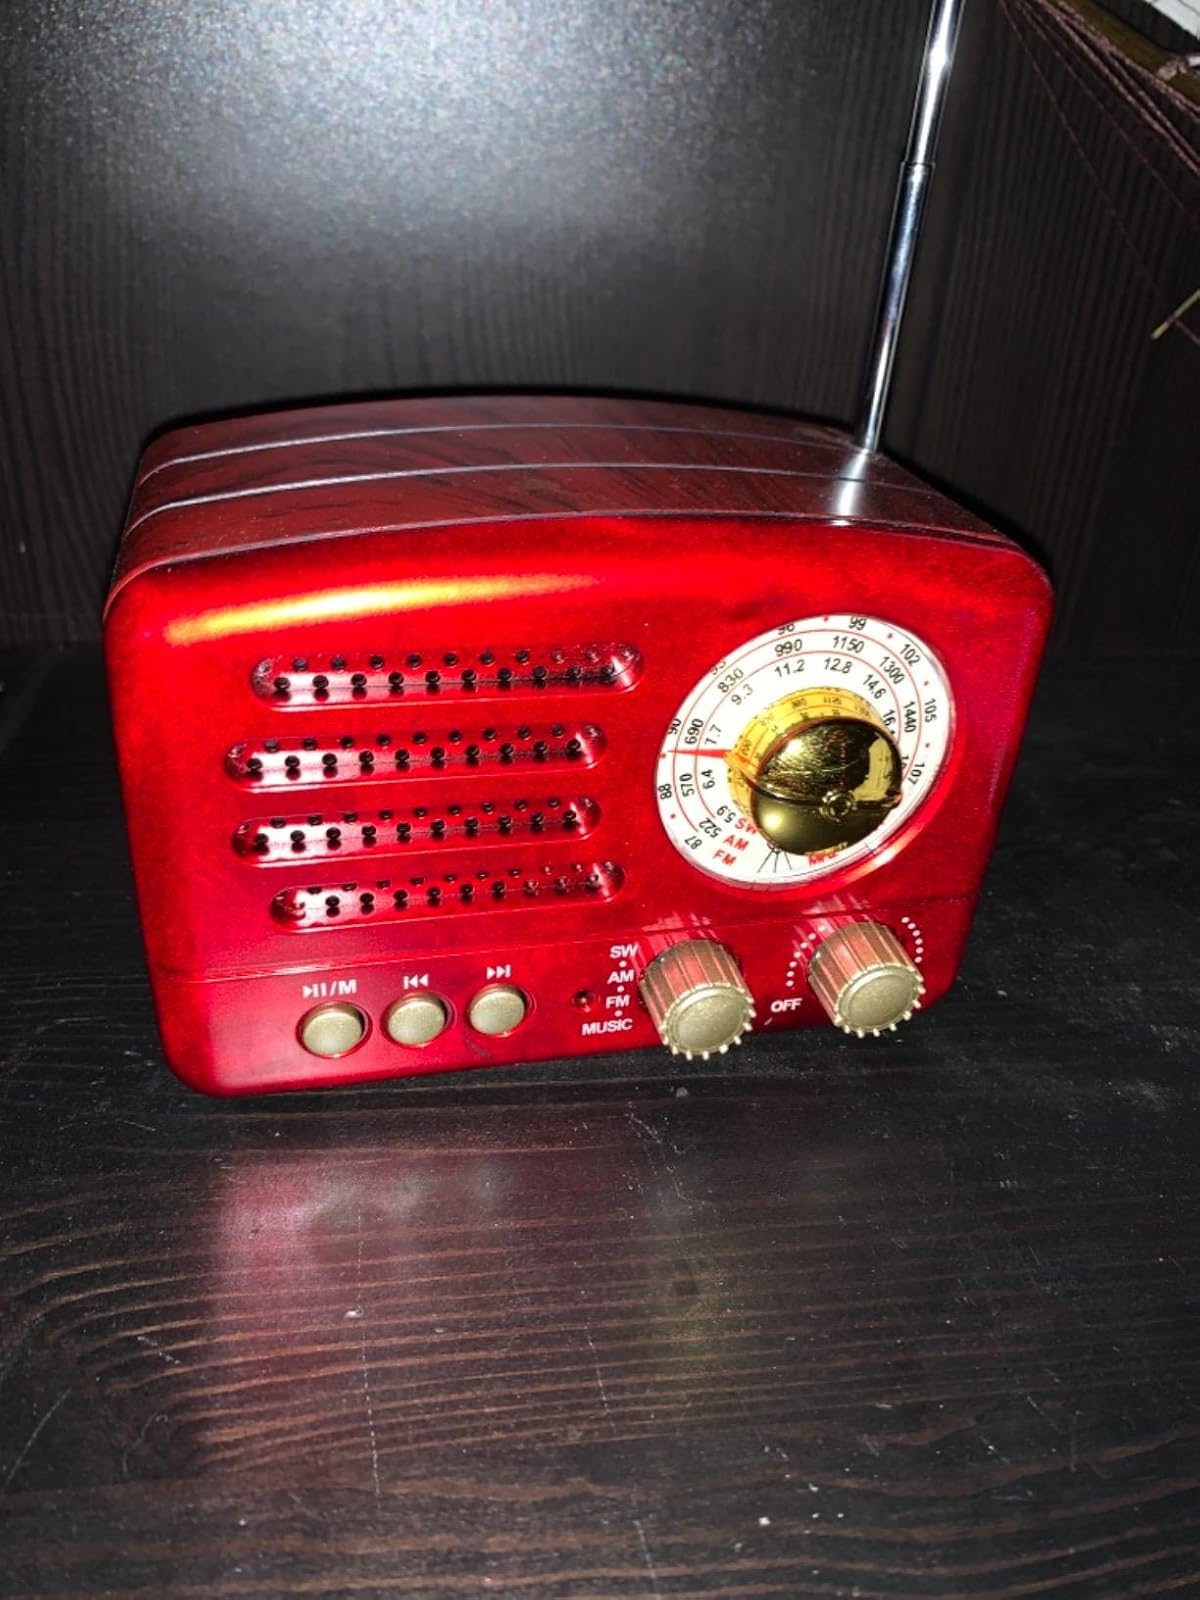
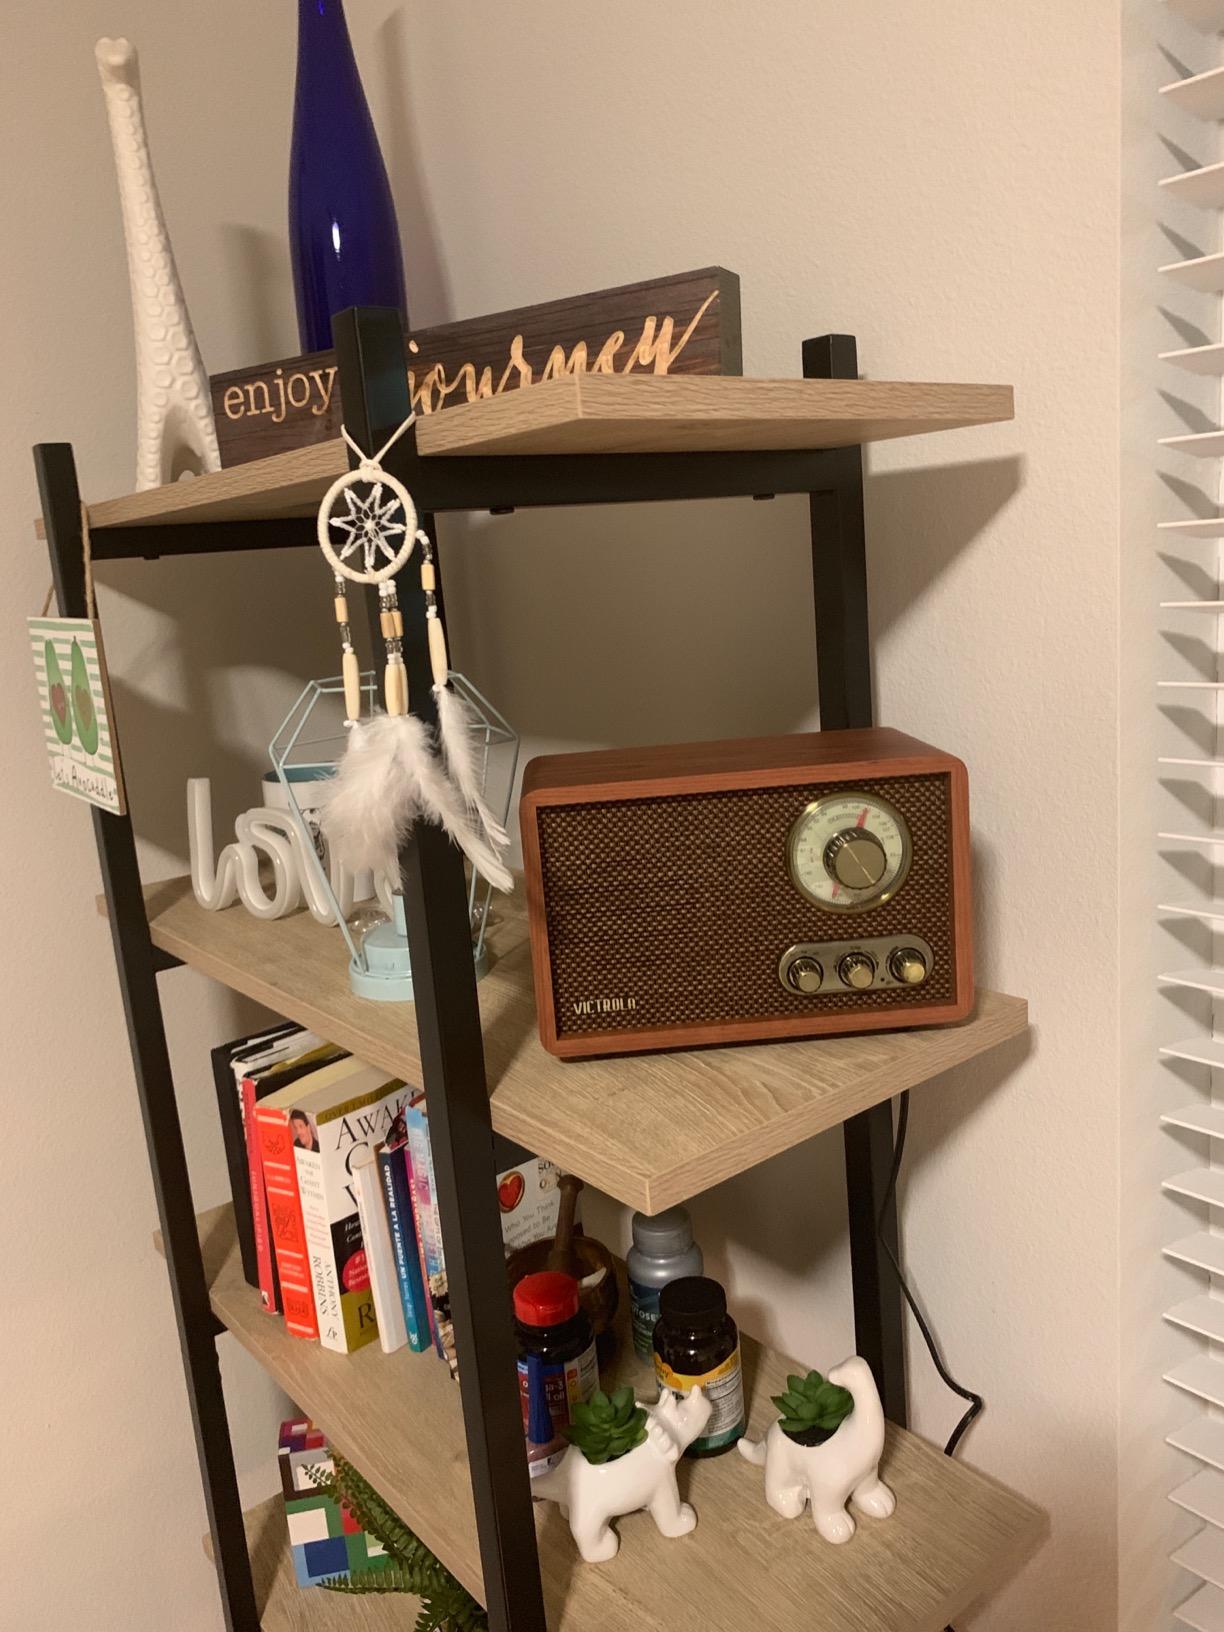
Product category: radio
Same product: no